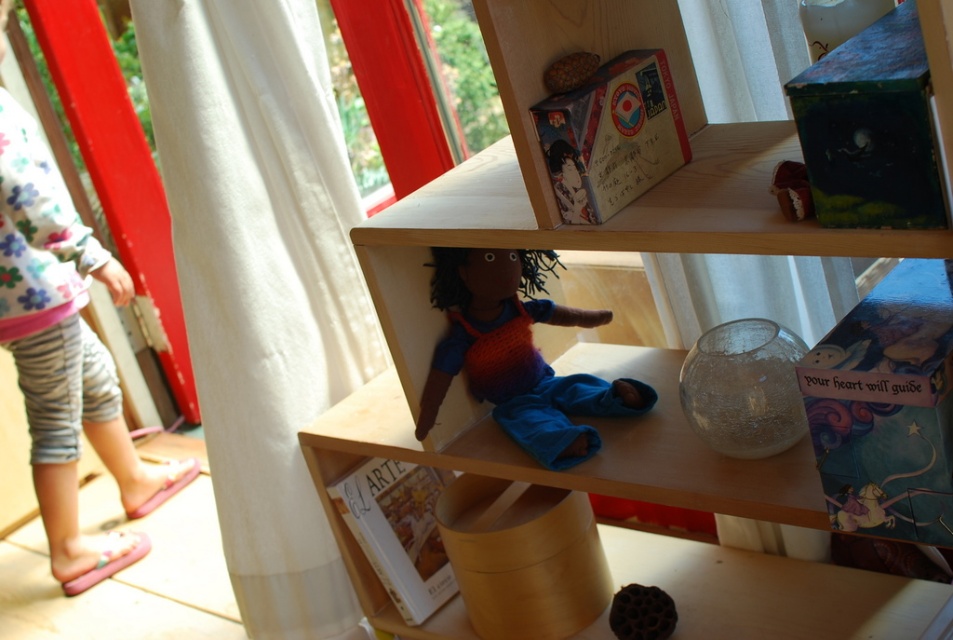
Question: Is matte cardboard box at upper center above matte plastic toy at upper right? (A) no (B) yes
Answer: B